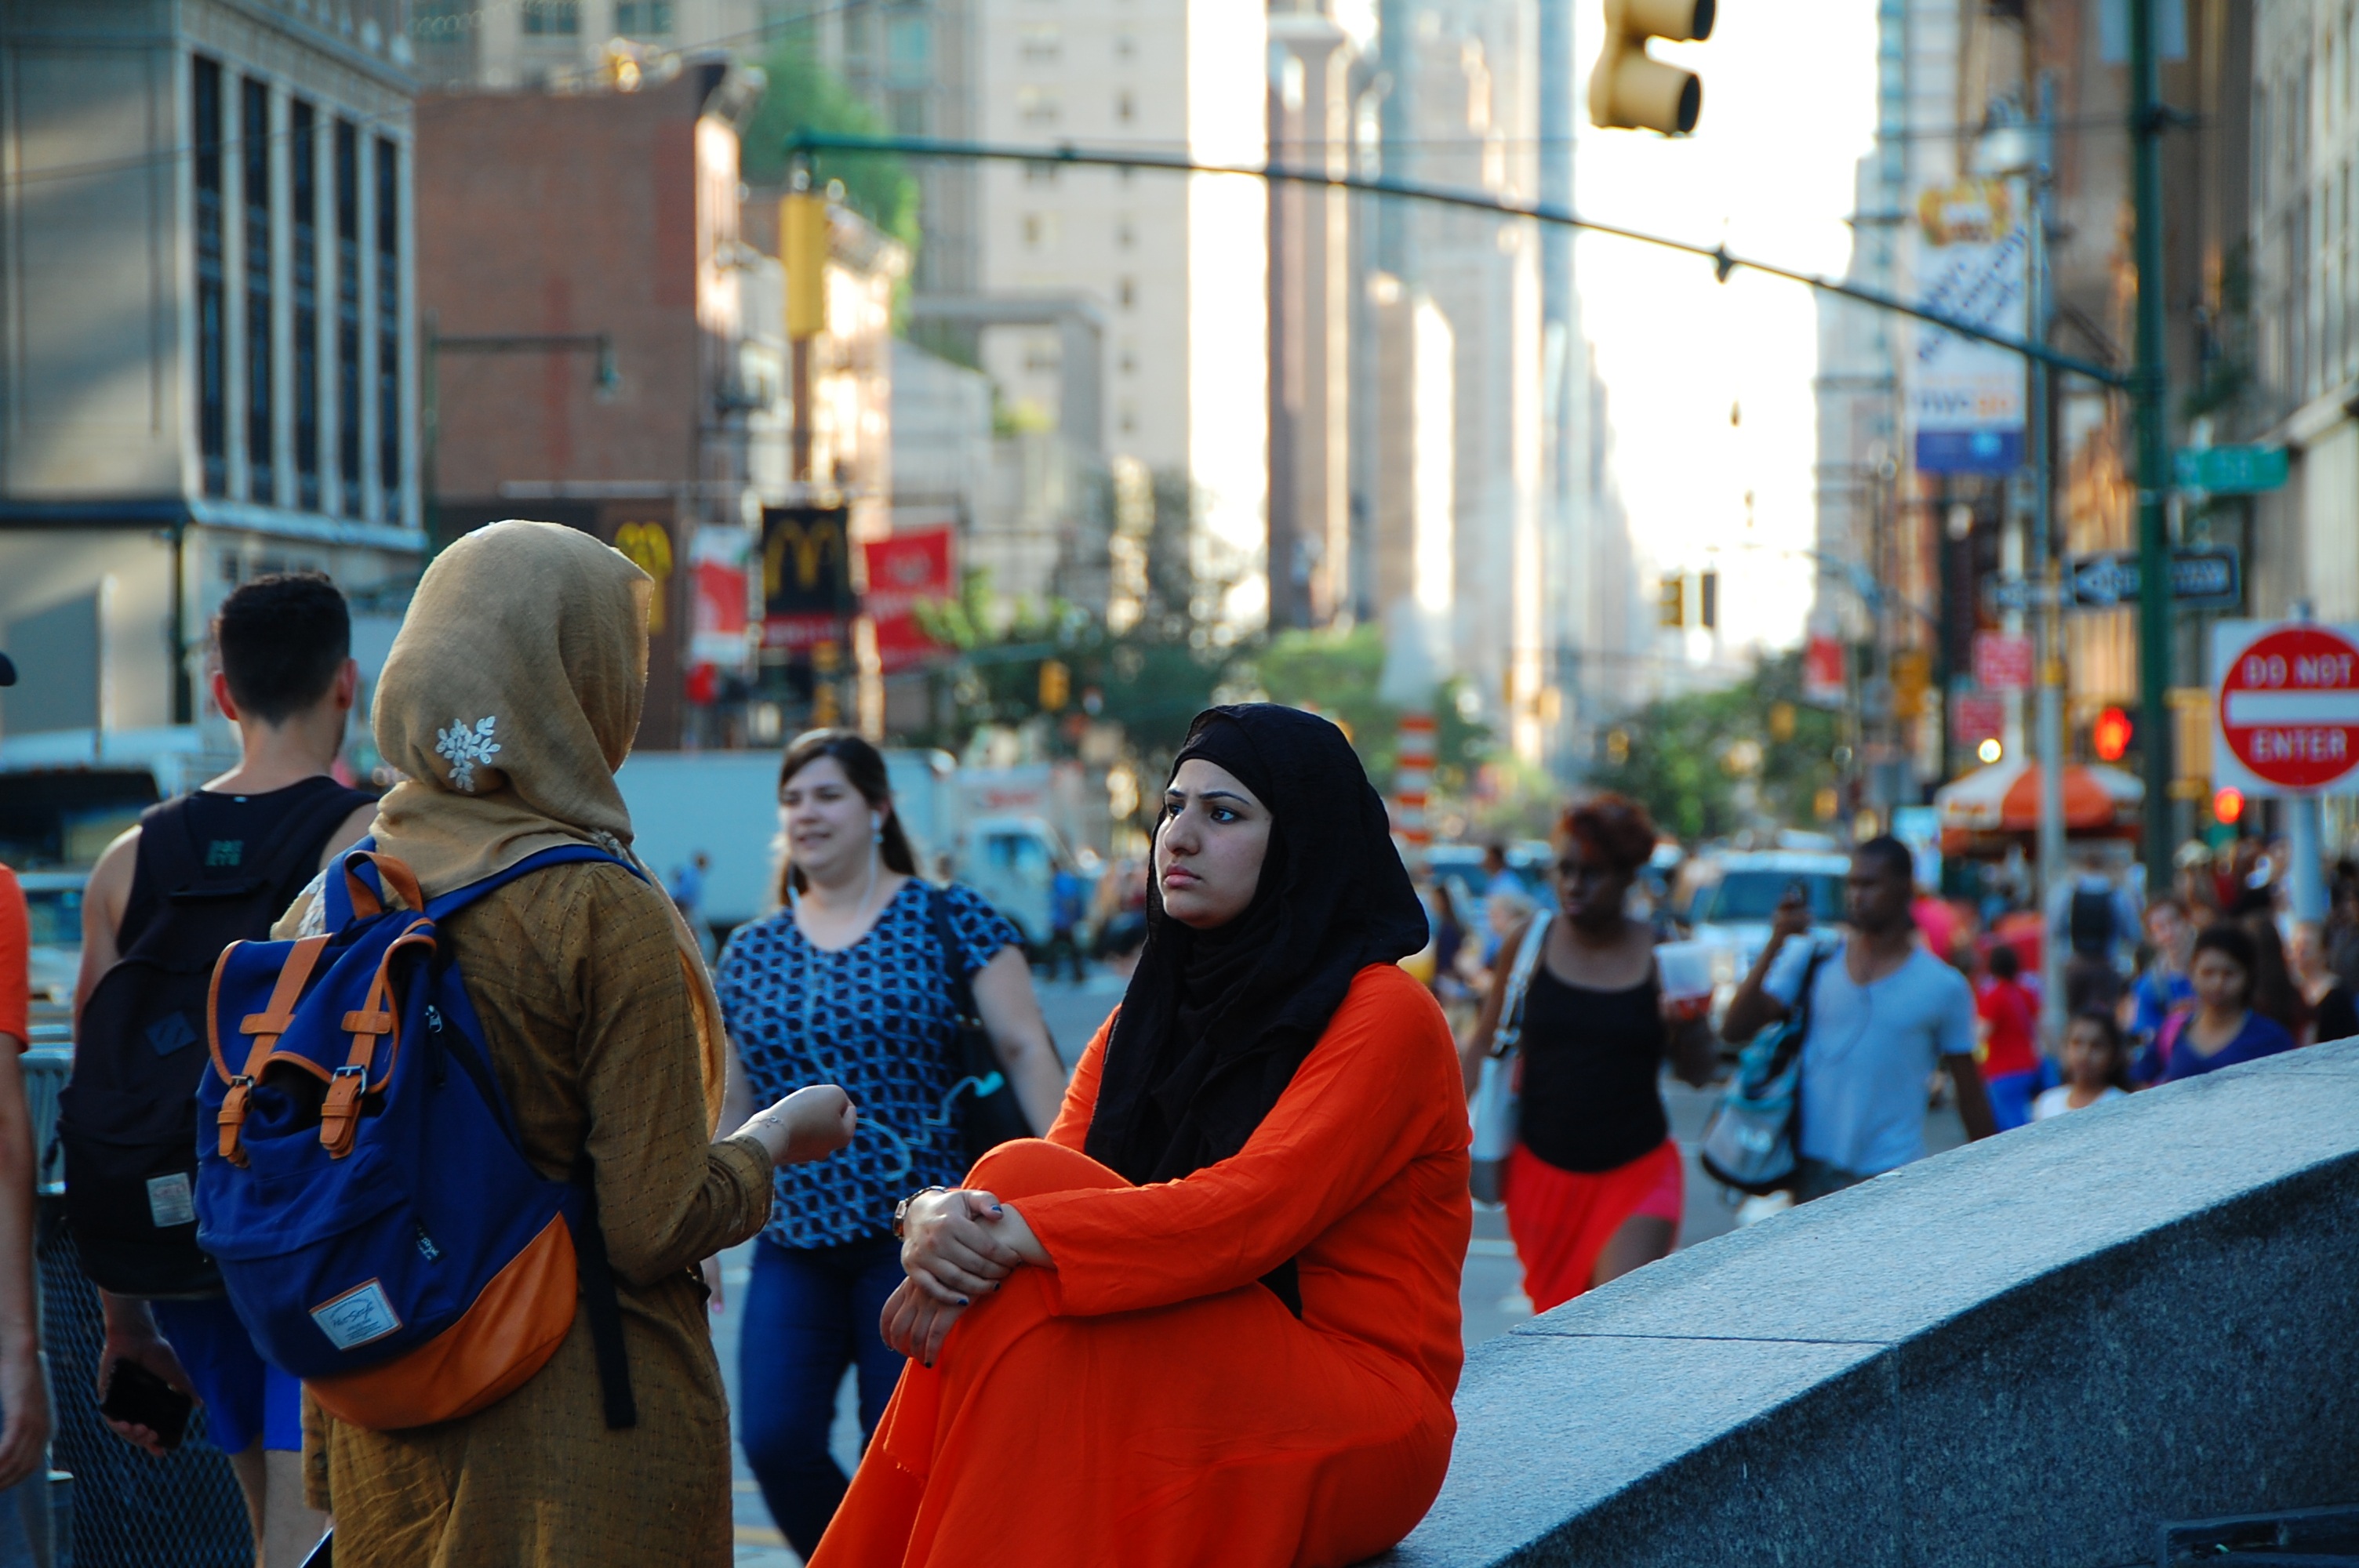
pedestrian, people, road, street, new york, crowd, color, conversation, festival, demonstration, protest, columbus circle, muslim women, frown